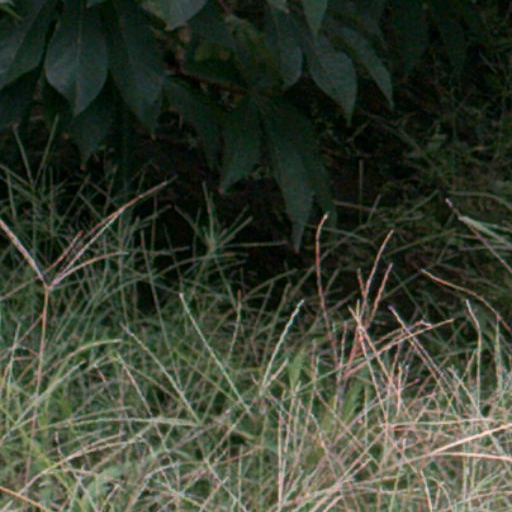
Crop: cassava